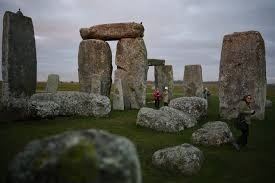
Landmark: Stonehenge